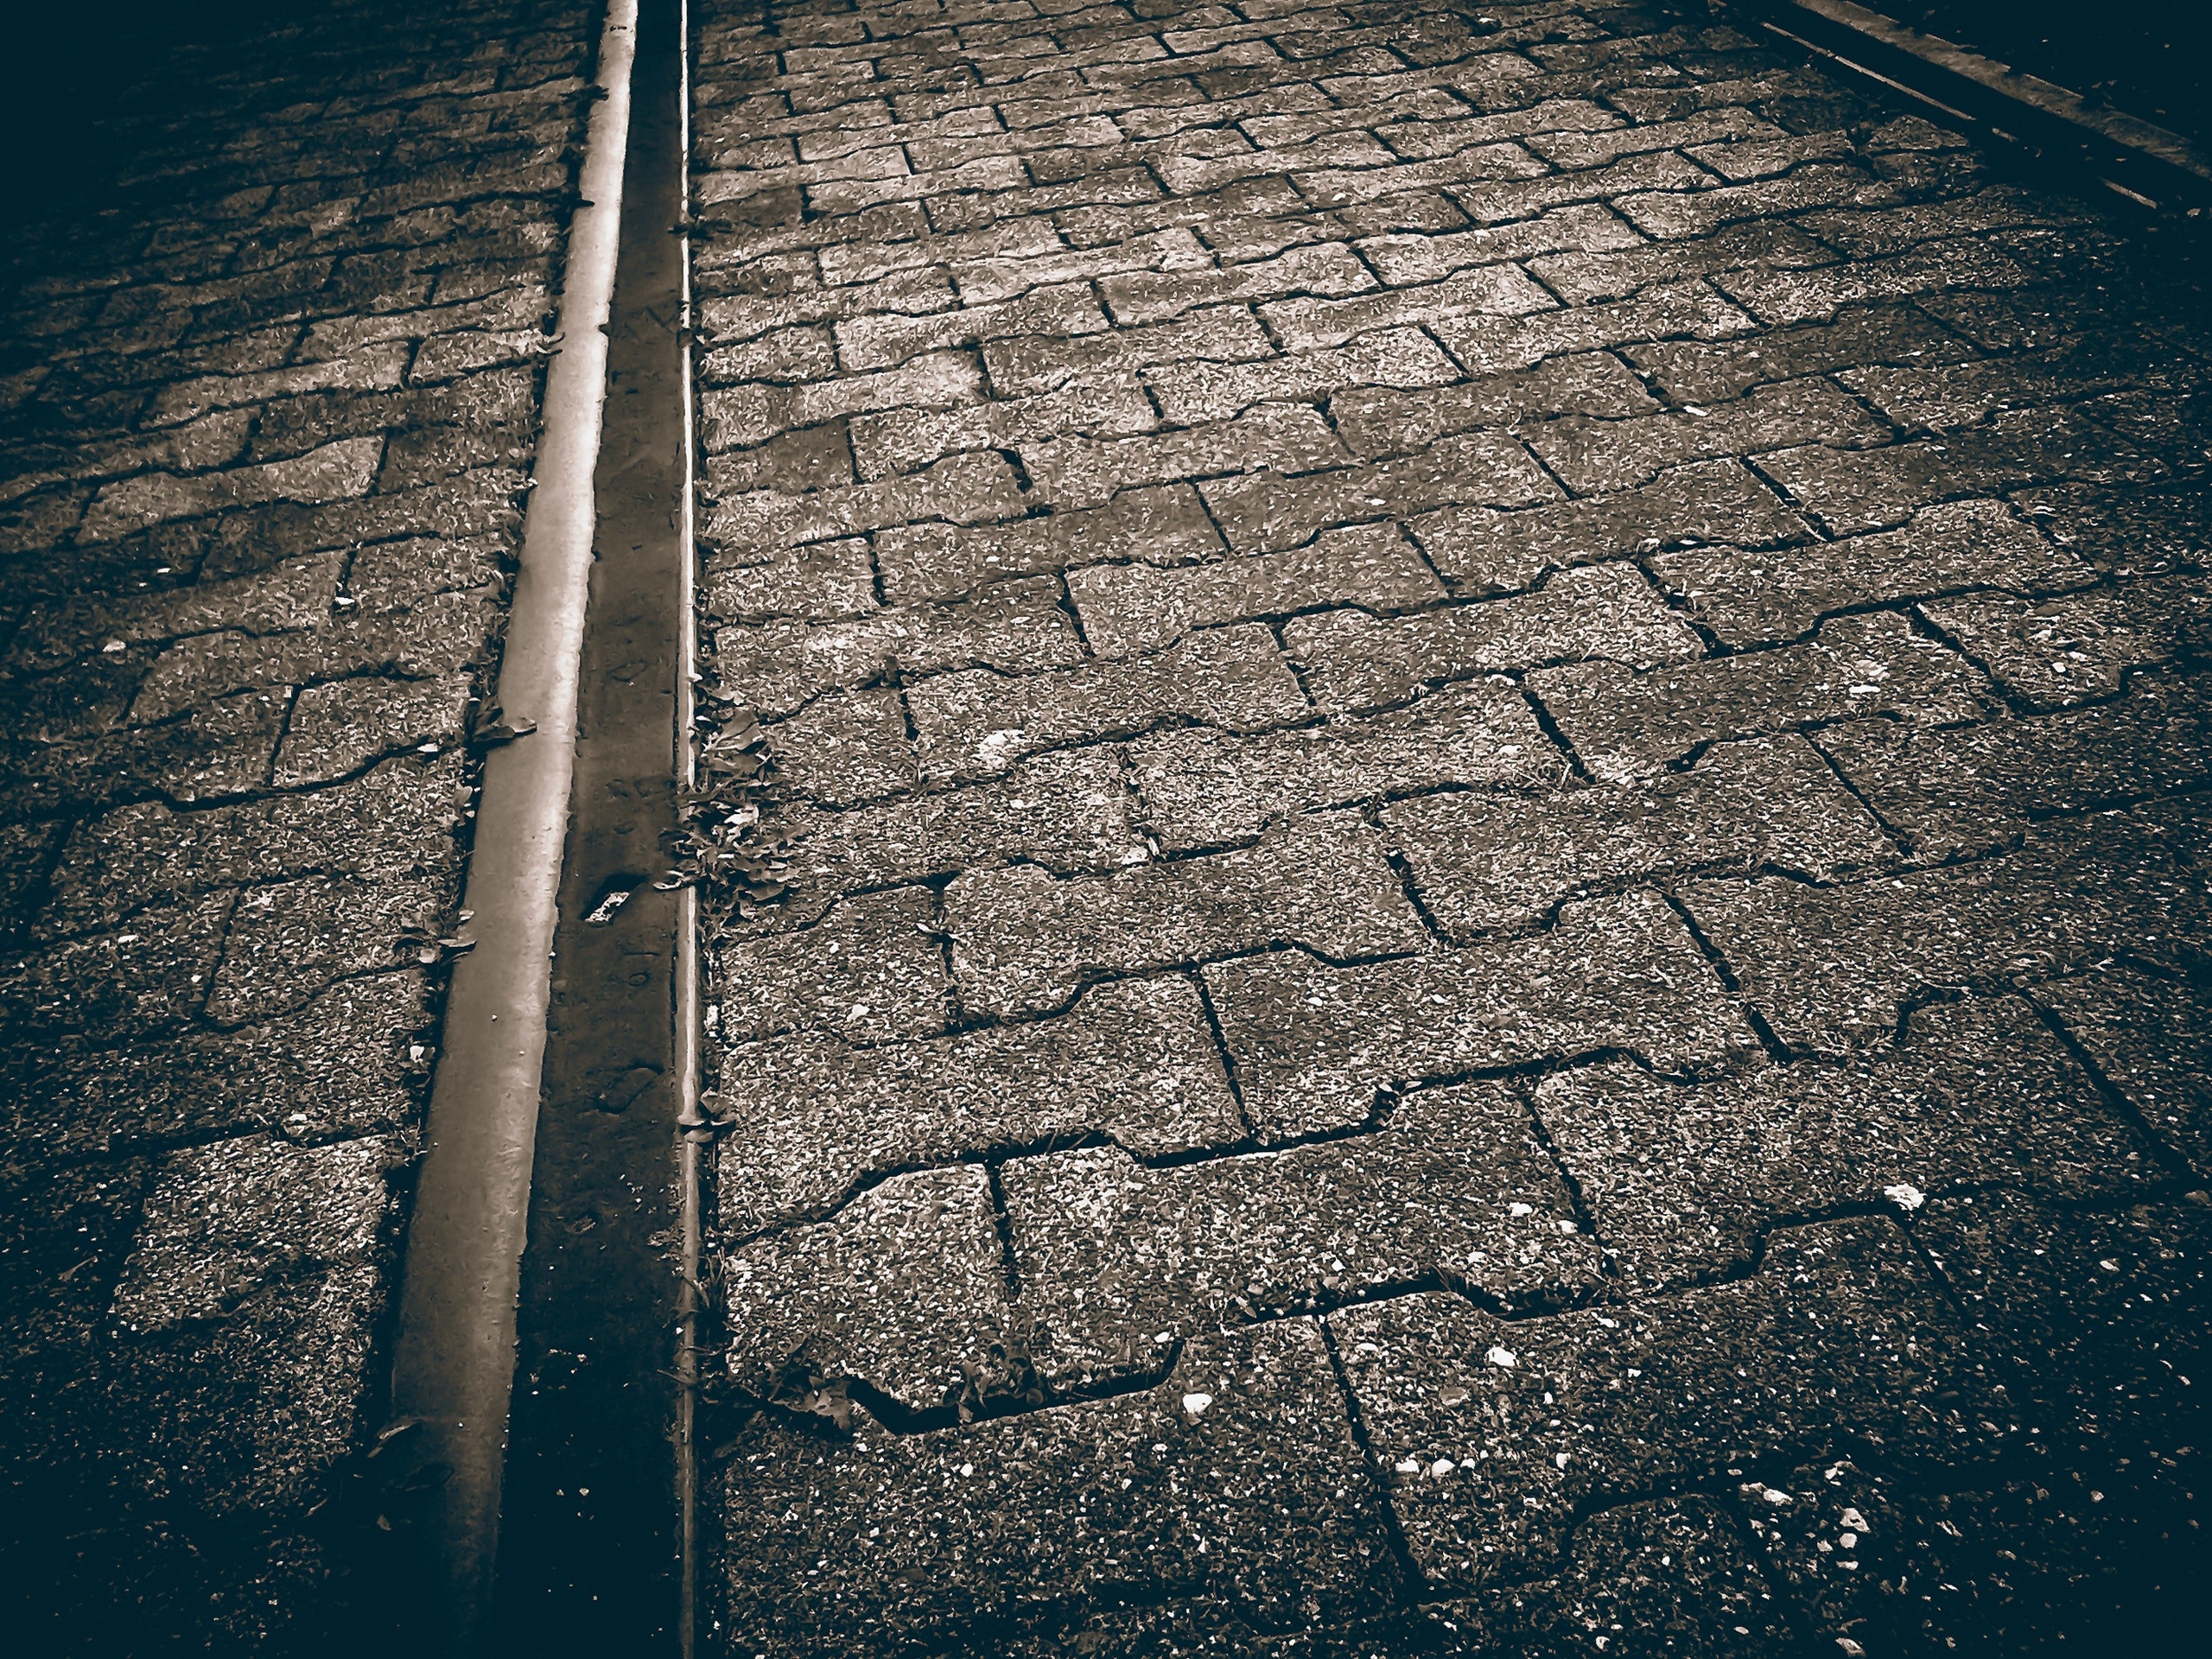
sky, blue, water, shadow, road surface, line, asphalt, cloud, cobblestone, street light, sunlight, architecture, sidewalk, floor, public utility, Tints and shades, flooring, night, reflection, meteorological phenomenon, road, parallel, concrete, city, metal